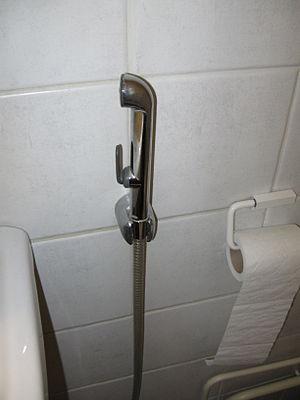
Le nettoyage anal est la pratique hygiénique qu'une personne effectue sur la zone anale par elle-même après la défécation. L'anus et les fesses peuvent être soit lavés avec des liquides ou essuyés avec du papier toilette ou d'autres matériaux solides afin d'éliminer les restes de matières fécales. Dans de nombreuses cultures musulmanes et hindoues, ainsi qu'en Asie du Sud-Est et en Europe du Sud, l'eau est généralement utilisée pour le nettoyage anal à l'aide d'un jet d'eau, comme avec un bidet ou le plus souvent éclaboussé et lavé à la main. Cela peut être suivi d'un séchage avec une serviette en tissu ou du papier toilette.